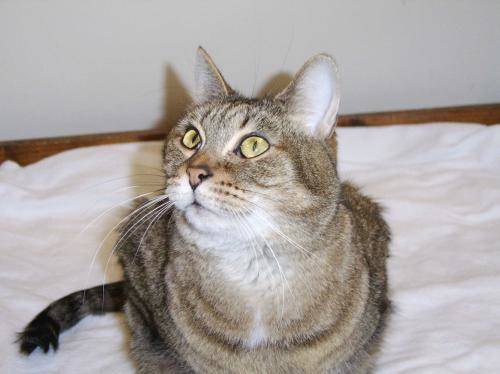
Label: cat